Cadillac Series 62

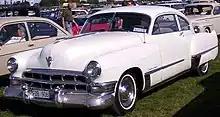
1949 Cadillac Series 62 2-door coupe

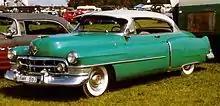
1950 Cadillac Series 62 Coupe de Ville

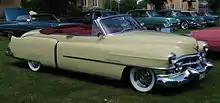
1952 Cadillac Series 62 convertible

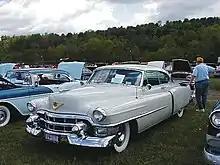
1953 Cadillac Series 62 Coupe

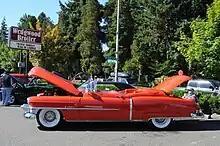
1953 Cadillac Series 62 Eldorado

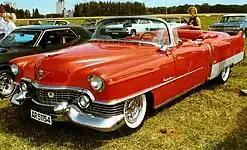
1954 Cadillac Series 62 Eldorado

The first all-new postwar Cadillacs arrived in 1948, sporting tail fins inspired by the Lockheed P-38 fighter plane on a Cadillac. Series 62 Cadillacs had a slightly shortened wheelbase, but the track width was increased by two inches, increasing interior room. However, updated drivetrains would have to wait another year and for the time being, the new Cadillacs were still powered by the same 346 CID flathead V8 used across the board since 1941, which delivered only fair performance (0-60 in 16 seconds with a top speed of 93 mph). Fuel mileage was an estimated 14 mpg highway, 10 mpg city with the Hydramatic transmission, which was rapidly becoming the norm — by 1949, only 10% of Cadillacs were ordered with the 3-speed manual gearbox. Series 62 production totaled 34,213 vehicles for the 1948 model year, accounting for 68% of Cadillac's volume. The 1948 models had been slow to get into production and did not arrive in showrooms until February 1948, consequently Cadillac produced only 50,599 total vehicles for the abbreviated model year.